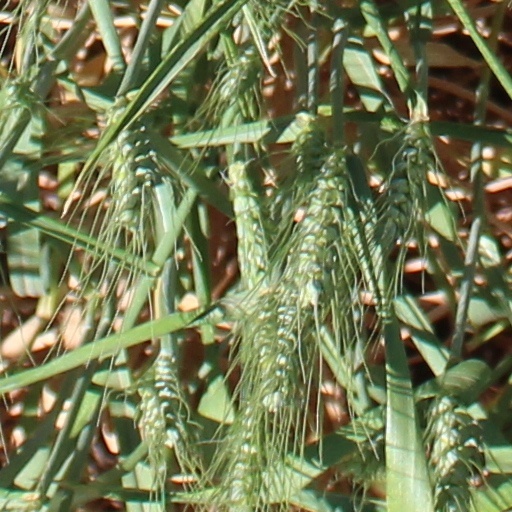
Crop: wheat